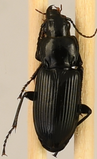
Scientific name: Pterostichus melanarius melanarius
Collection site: Steigerwaldt-Chequamegon NEON (STEI), plot STEI_004